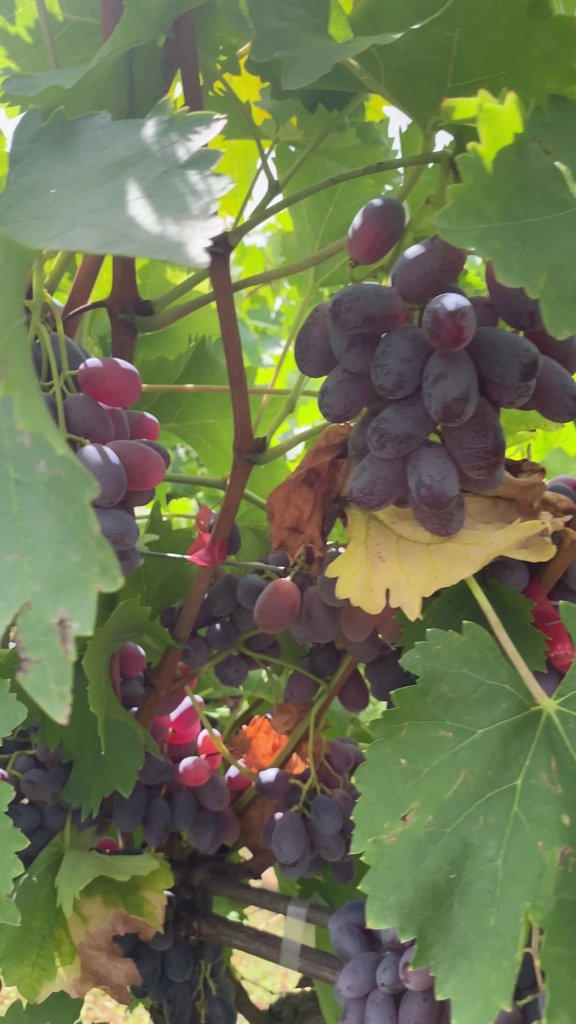
Berries visible: 162
Grape clusters: 9